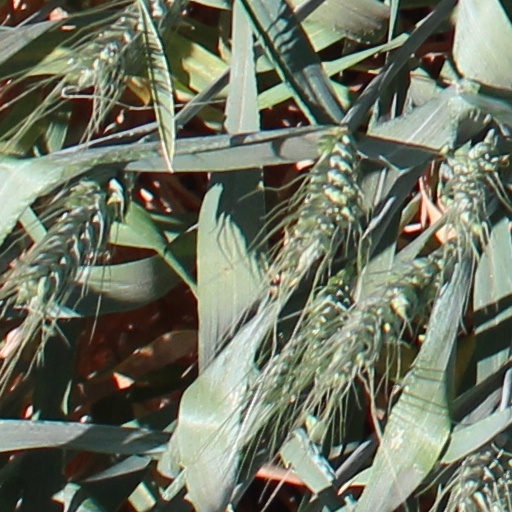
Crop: wheat